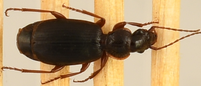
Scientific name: Cymindis cribricollis
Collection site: Dakota Coteau Field Site NEON (DCFS), plot DCFS_013